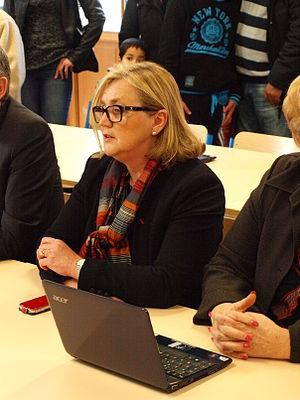
Villemanoche (Yonne, France)
Marie-Louise Fort, née le 3 décembre 1950 à Villeneuve-la-Guyard, est une femme politique française, actuellement maire de Sens et ancienne députée.